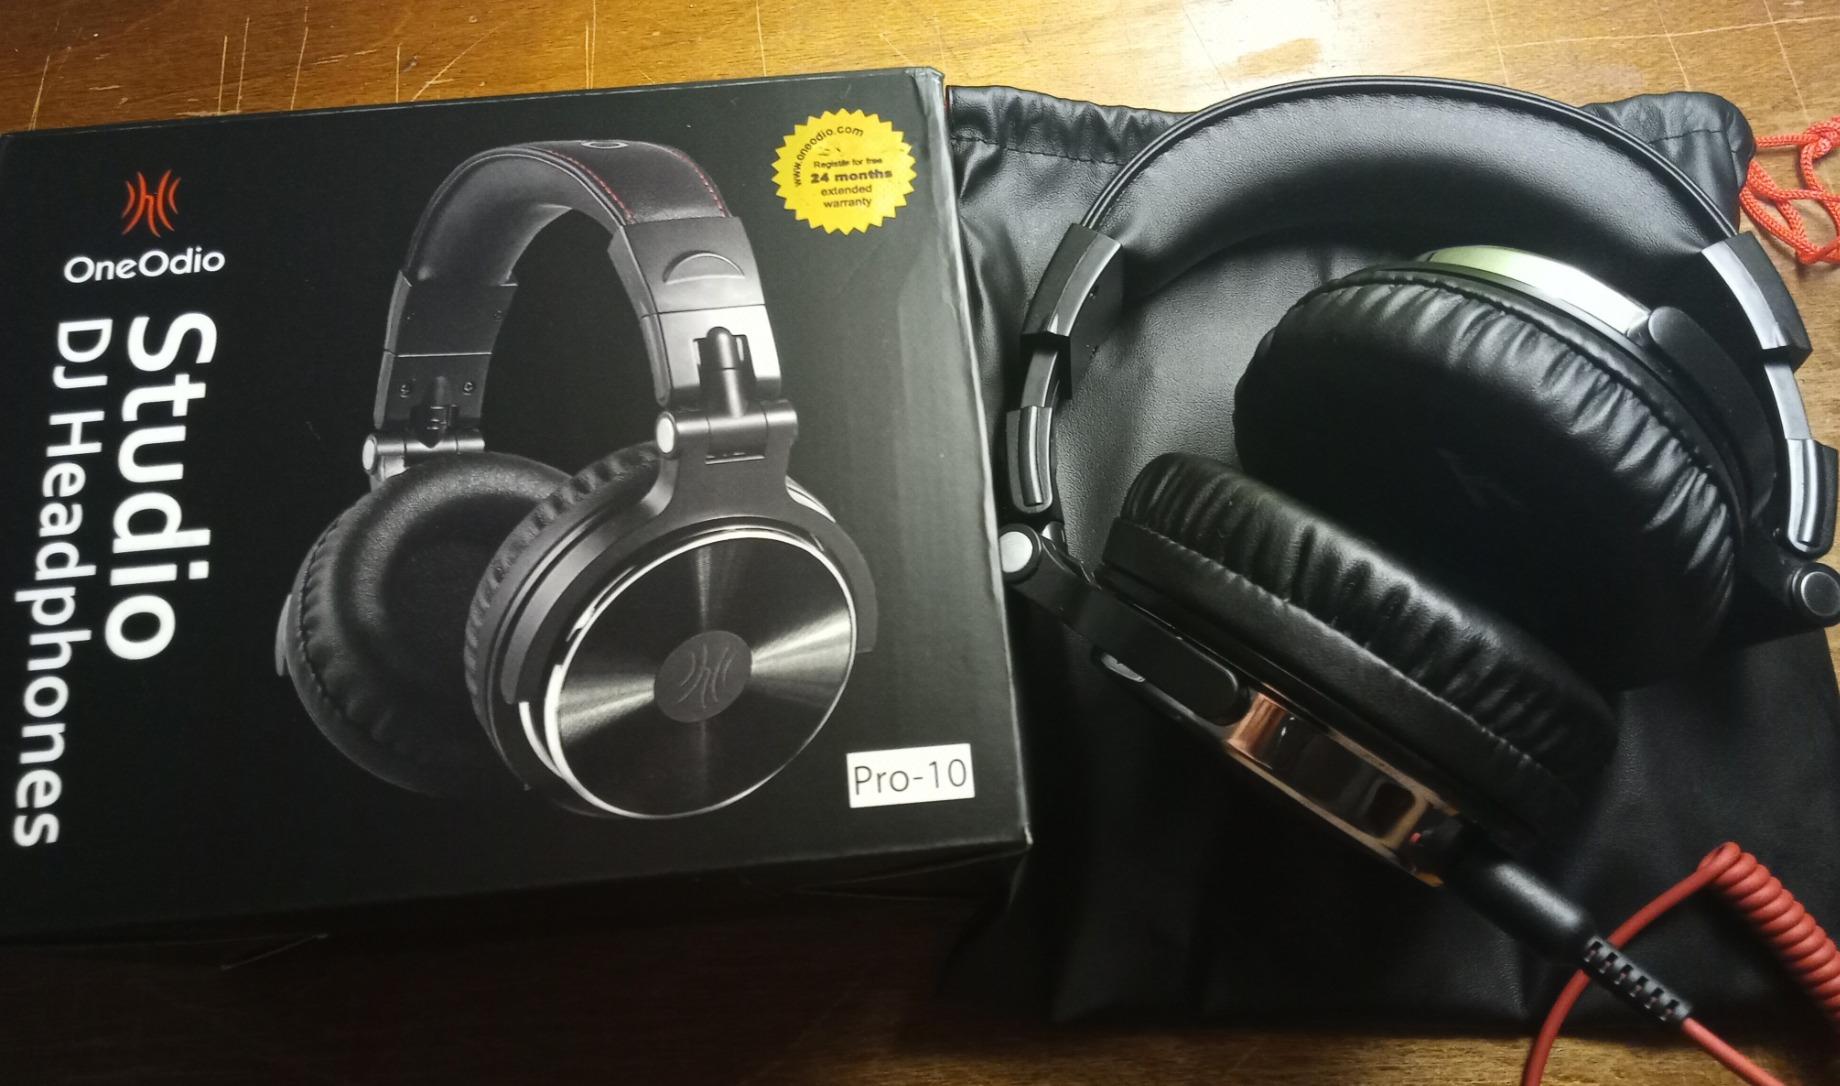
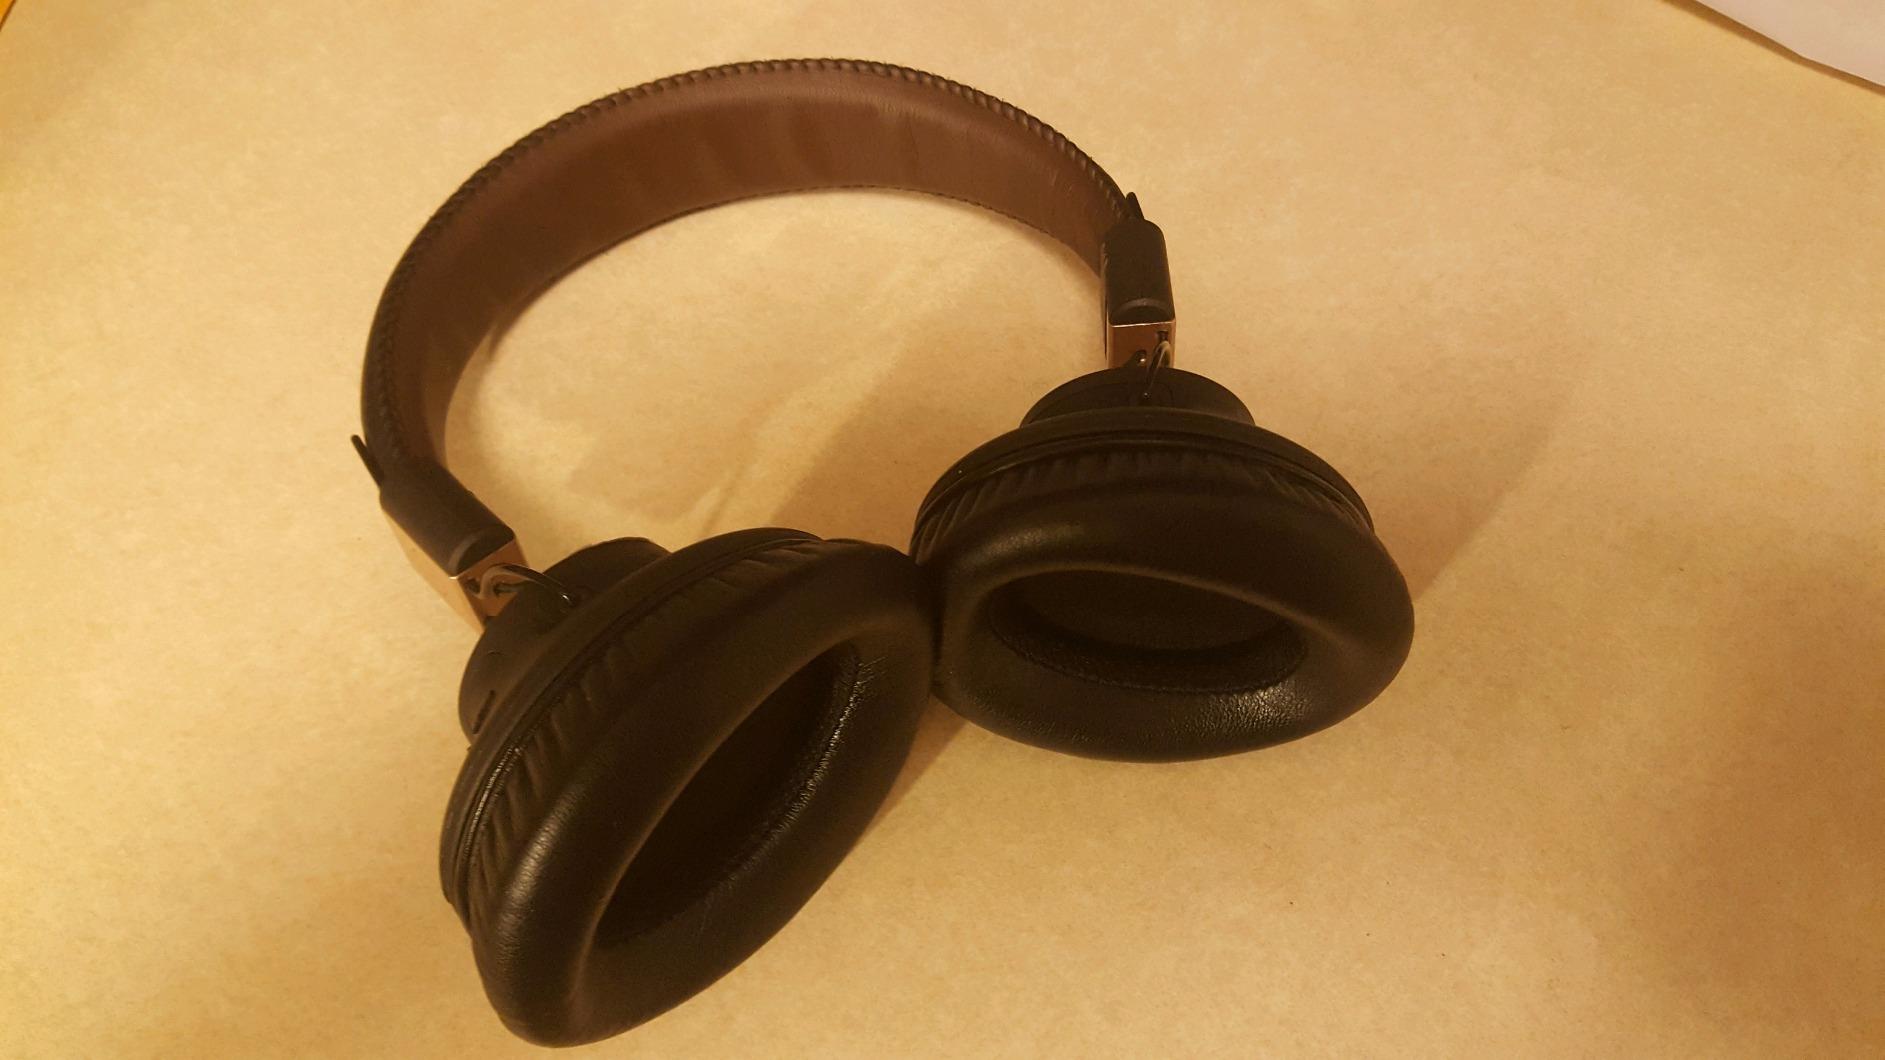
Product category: headphones
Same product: no